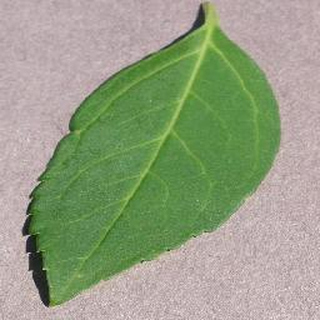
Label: healthy_cherry